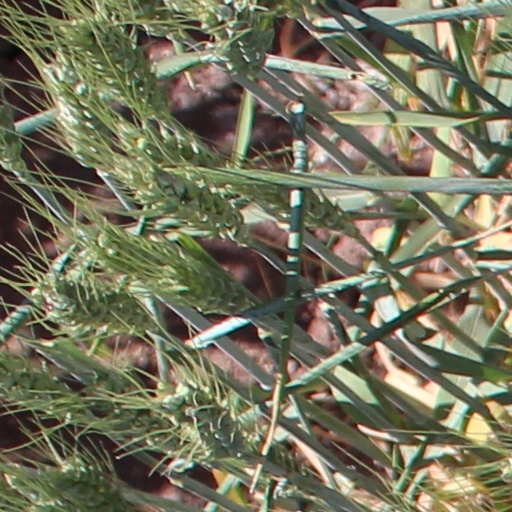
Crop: wheat